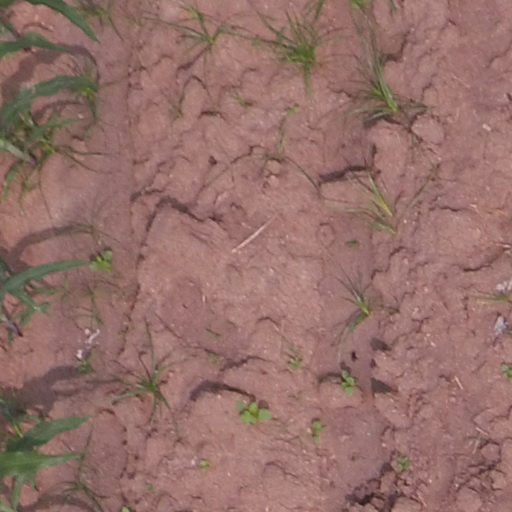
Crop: maize; corn